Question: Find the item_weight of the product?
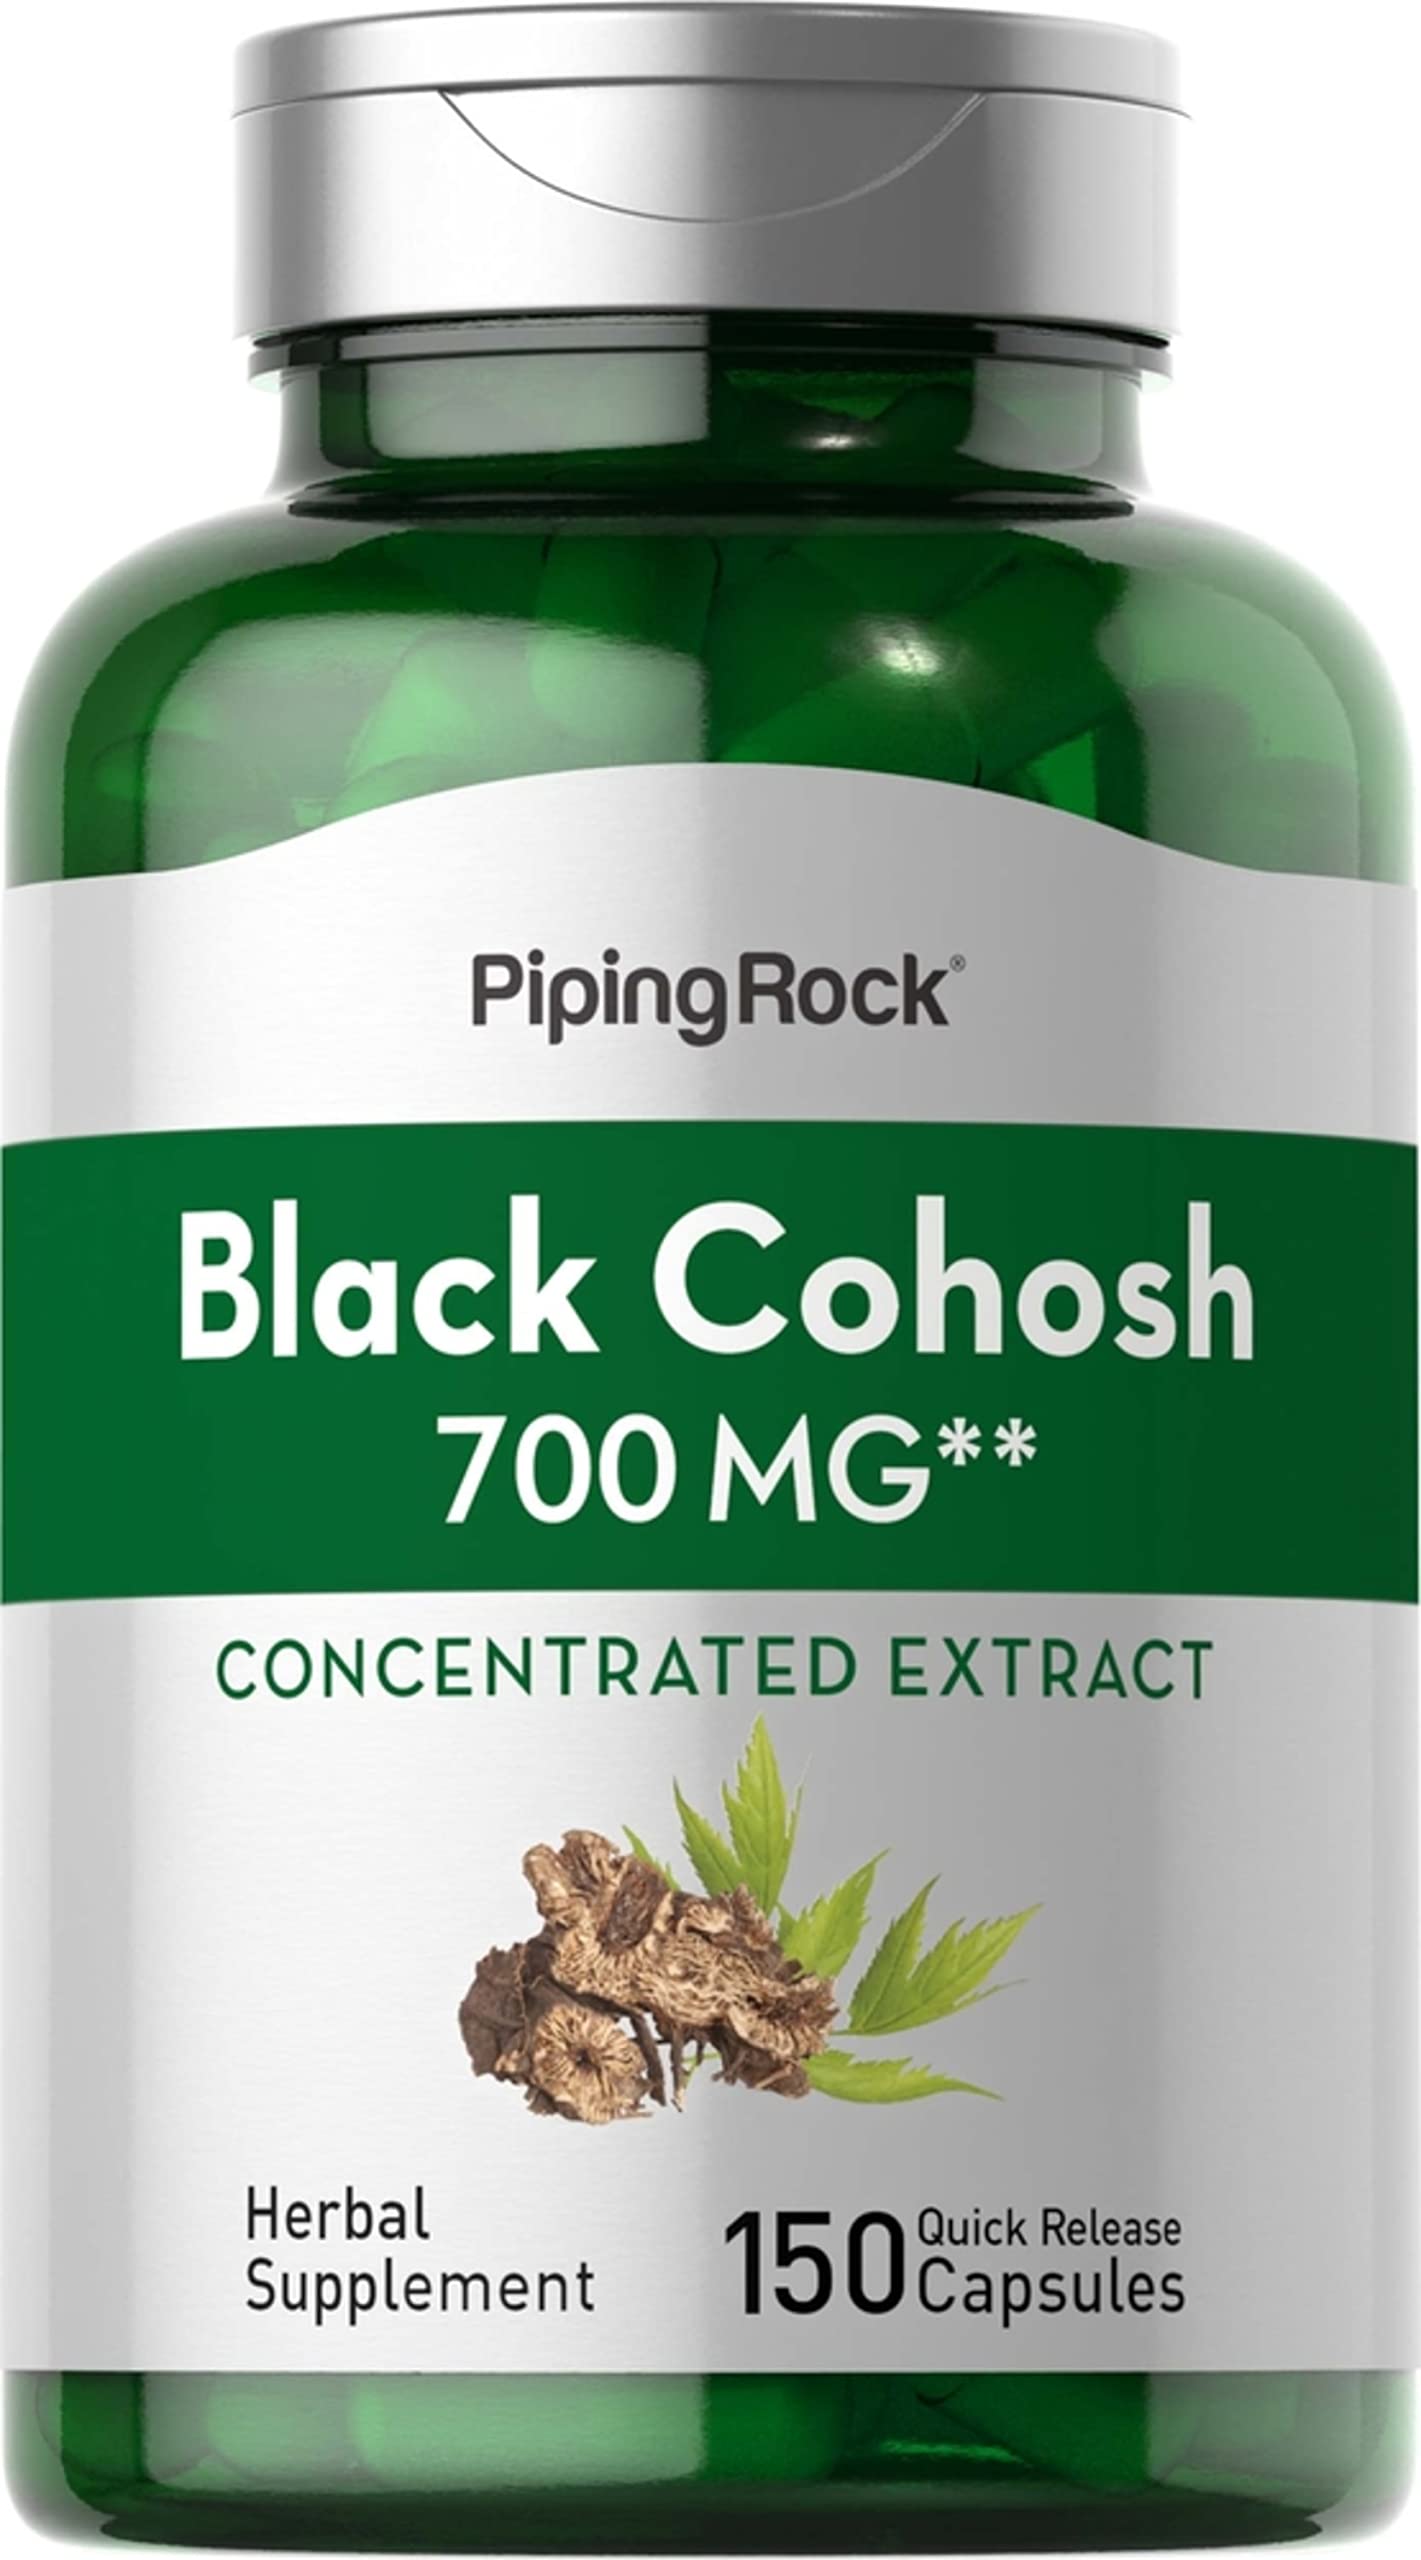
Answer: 700.0 milligram